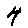
Label: 4